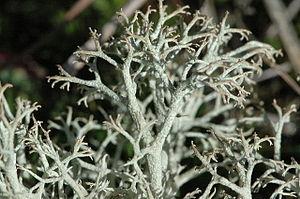
Un cryptogame est un organisme végétal qui se caractérise par des organes reproducteurs cachés ou peu apparents, ce qui les oppose aux phanérogames, les plantes à graines.